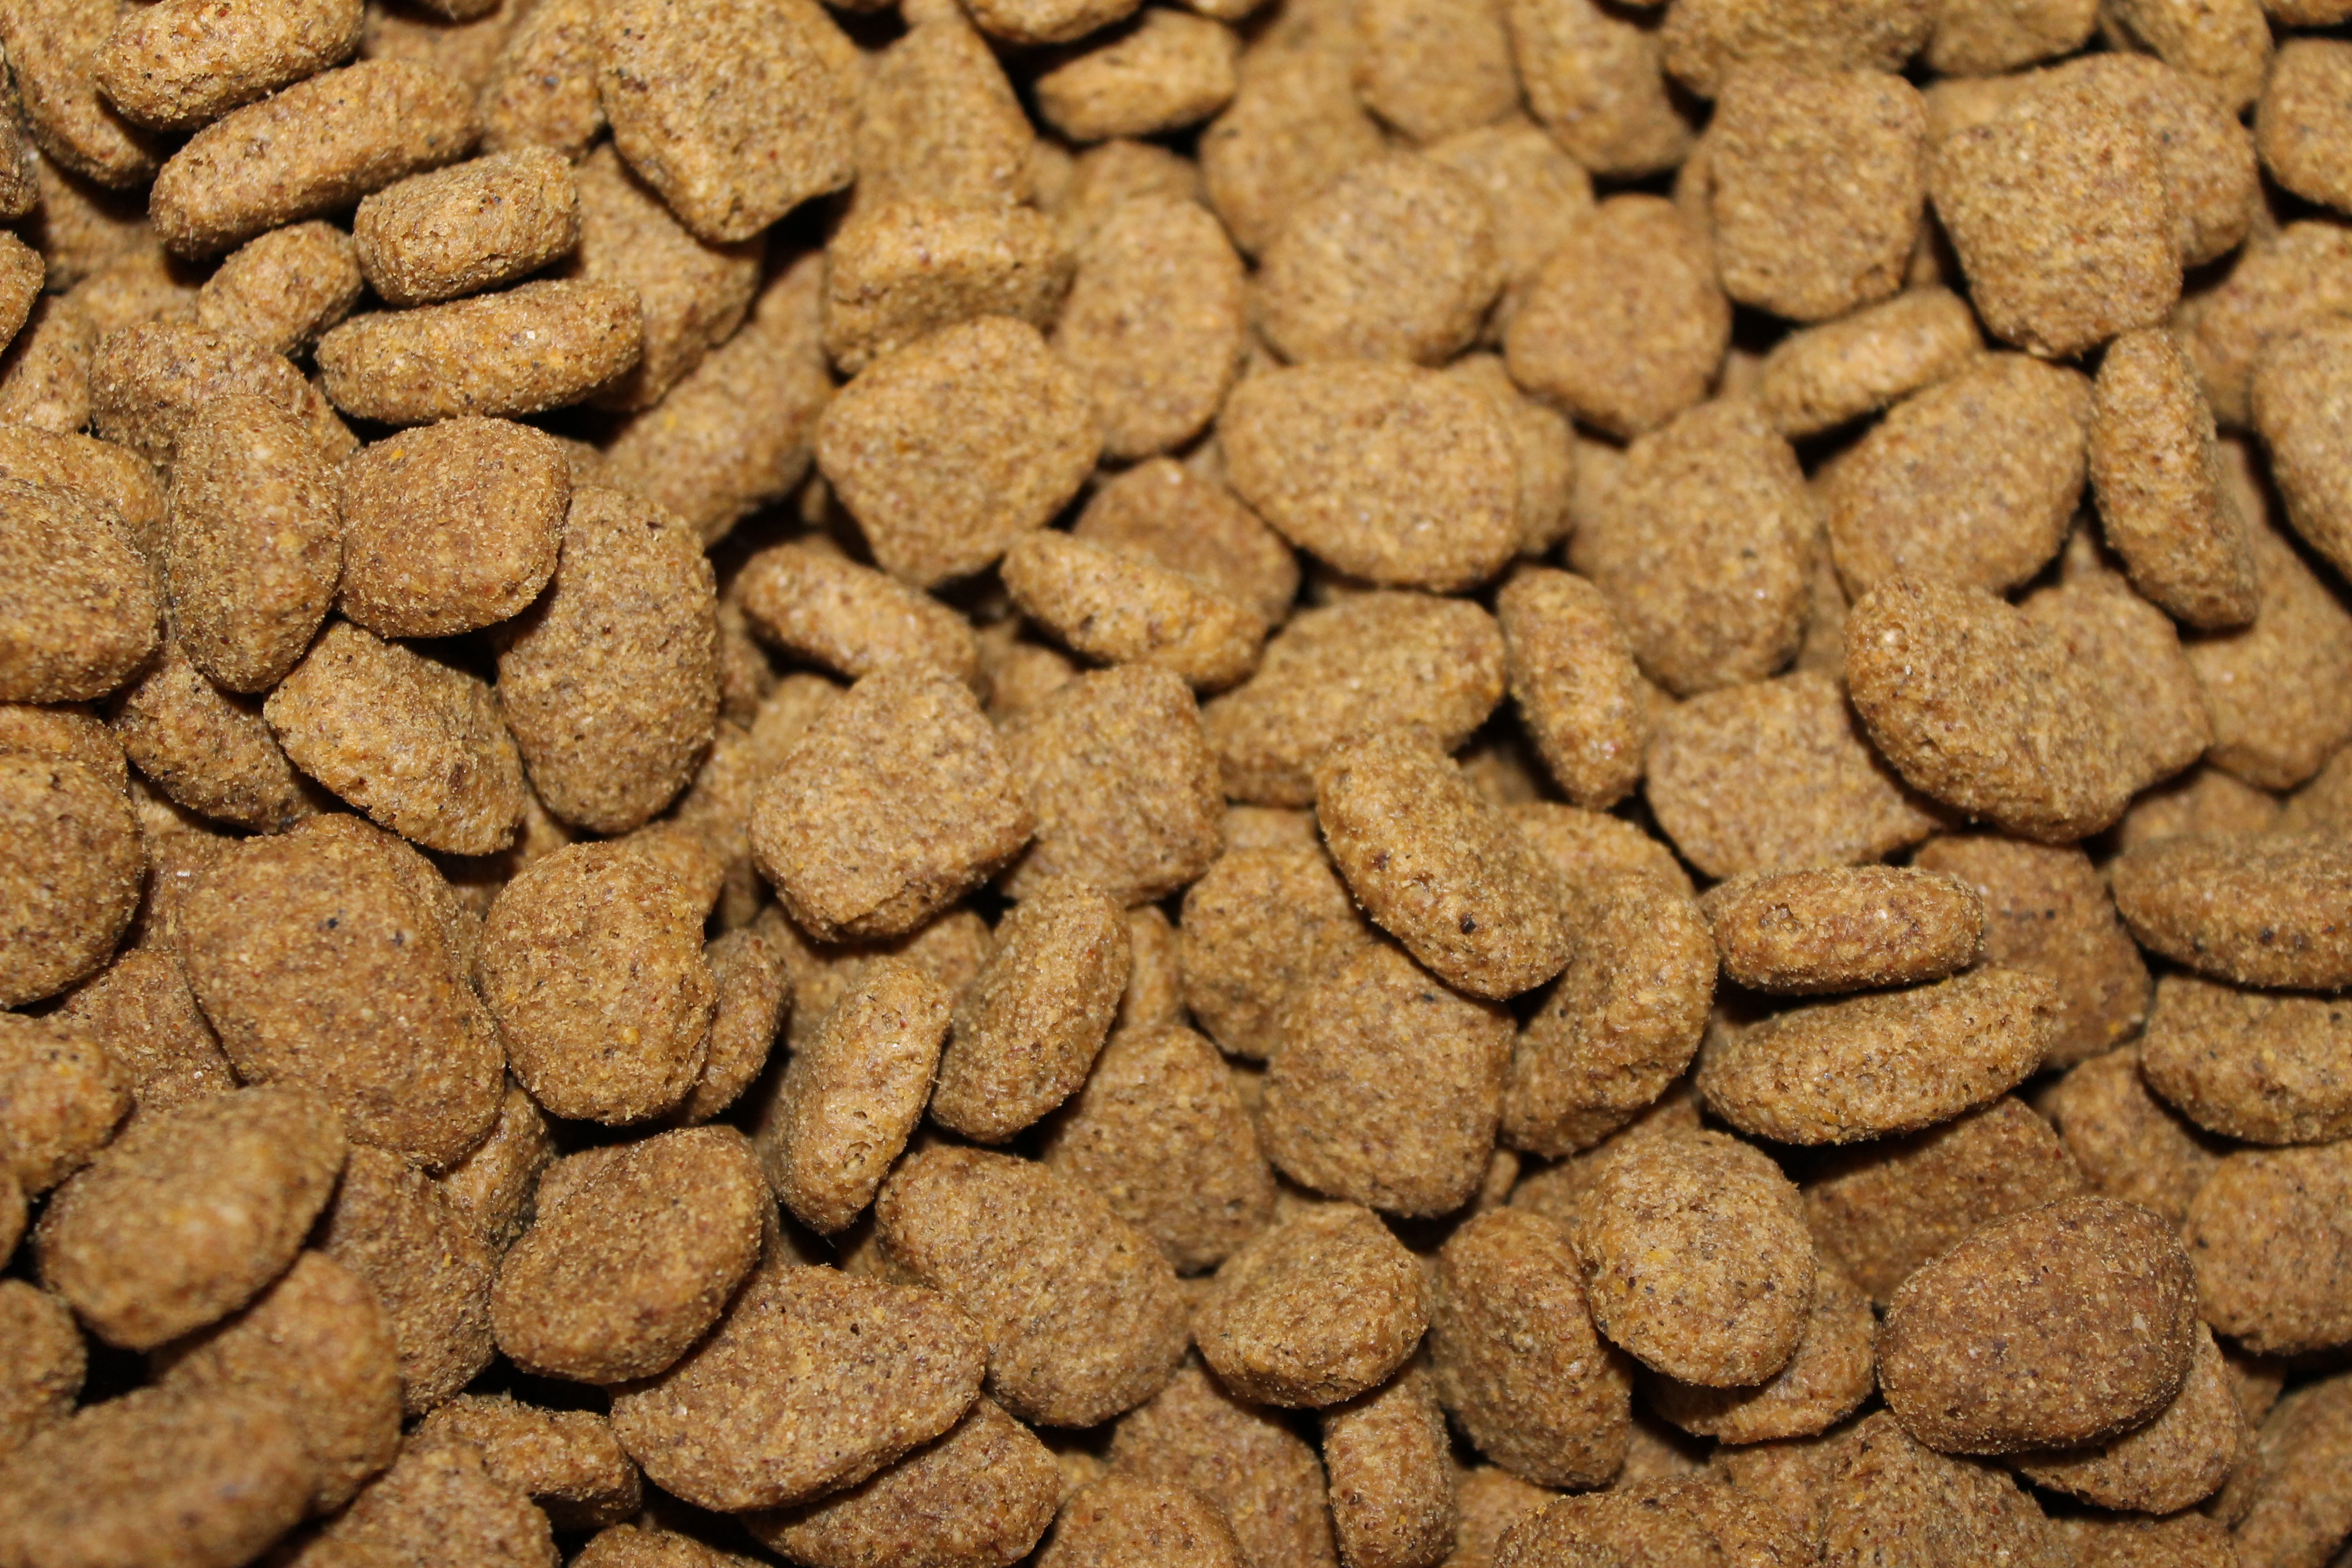
puppy, dog, animal, canine, dry, feed, pet, food, cat, produce, feline, brown, soil, dessert, nutrition, shape, baked goods, dog food, kibble, grass family, cookies and crackers, chocolate truffle